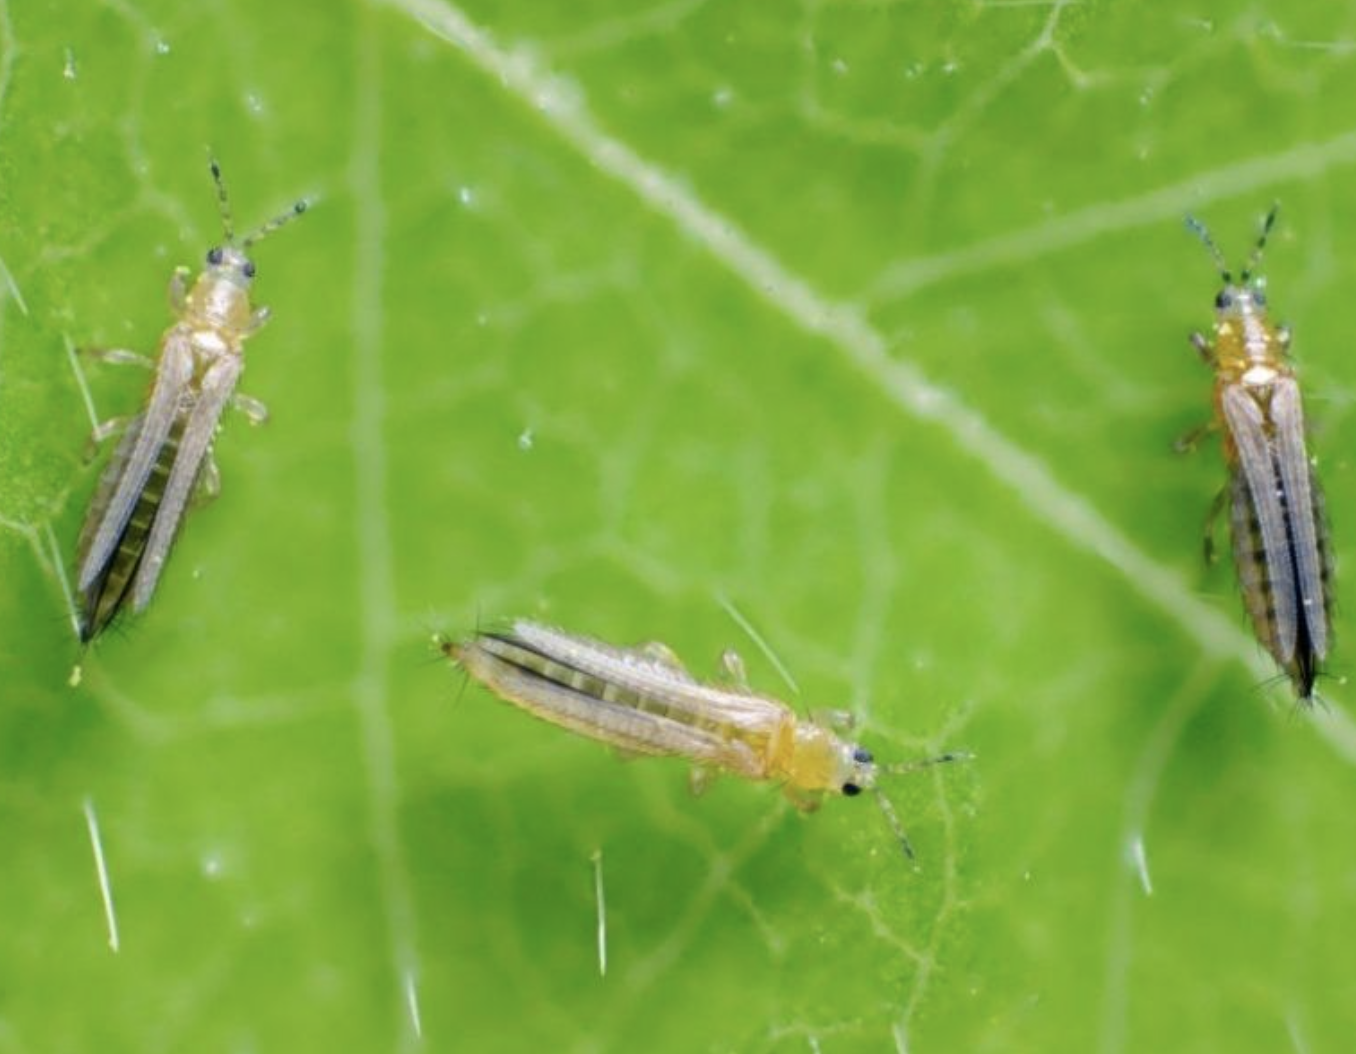
Label: thrips_disease